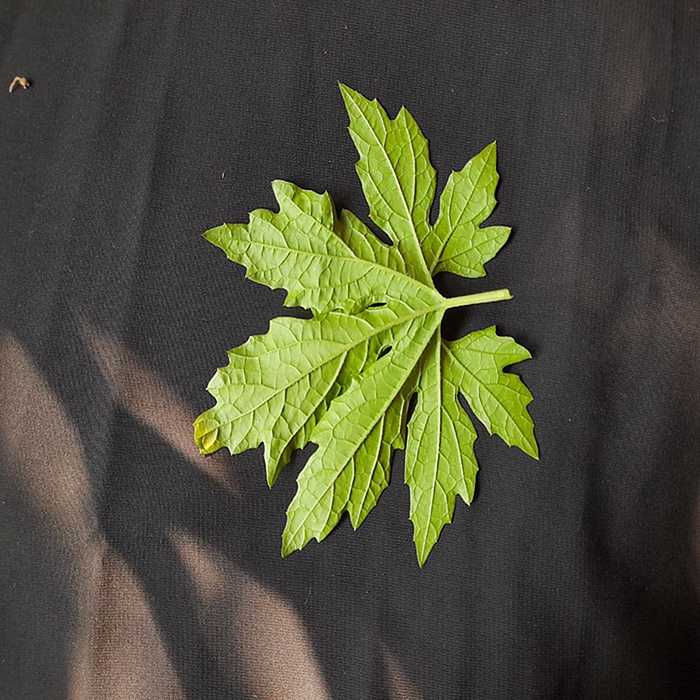
Plant: Bitter Gourd
Label: Fresh leaf